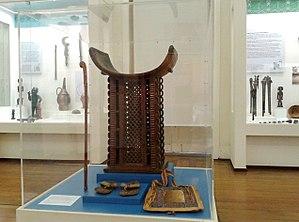
Kpengla est traditionnellement le septième roi d'Abomey. Il est né vers 1735. Frère de Tegbessou auquel il succéda à la mort de celui-ci, il régna de 1774 à 1789.